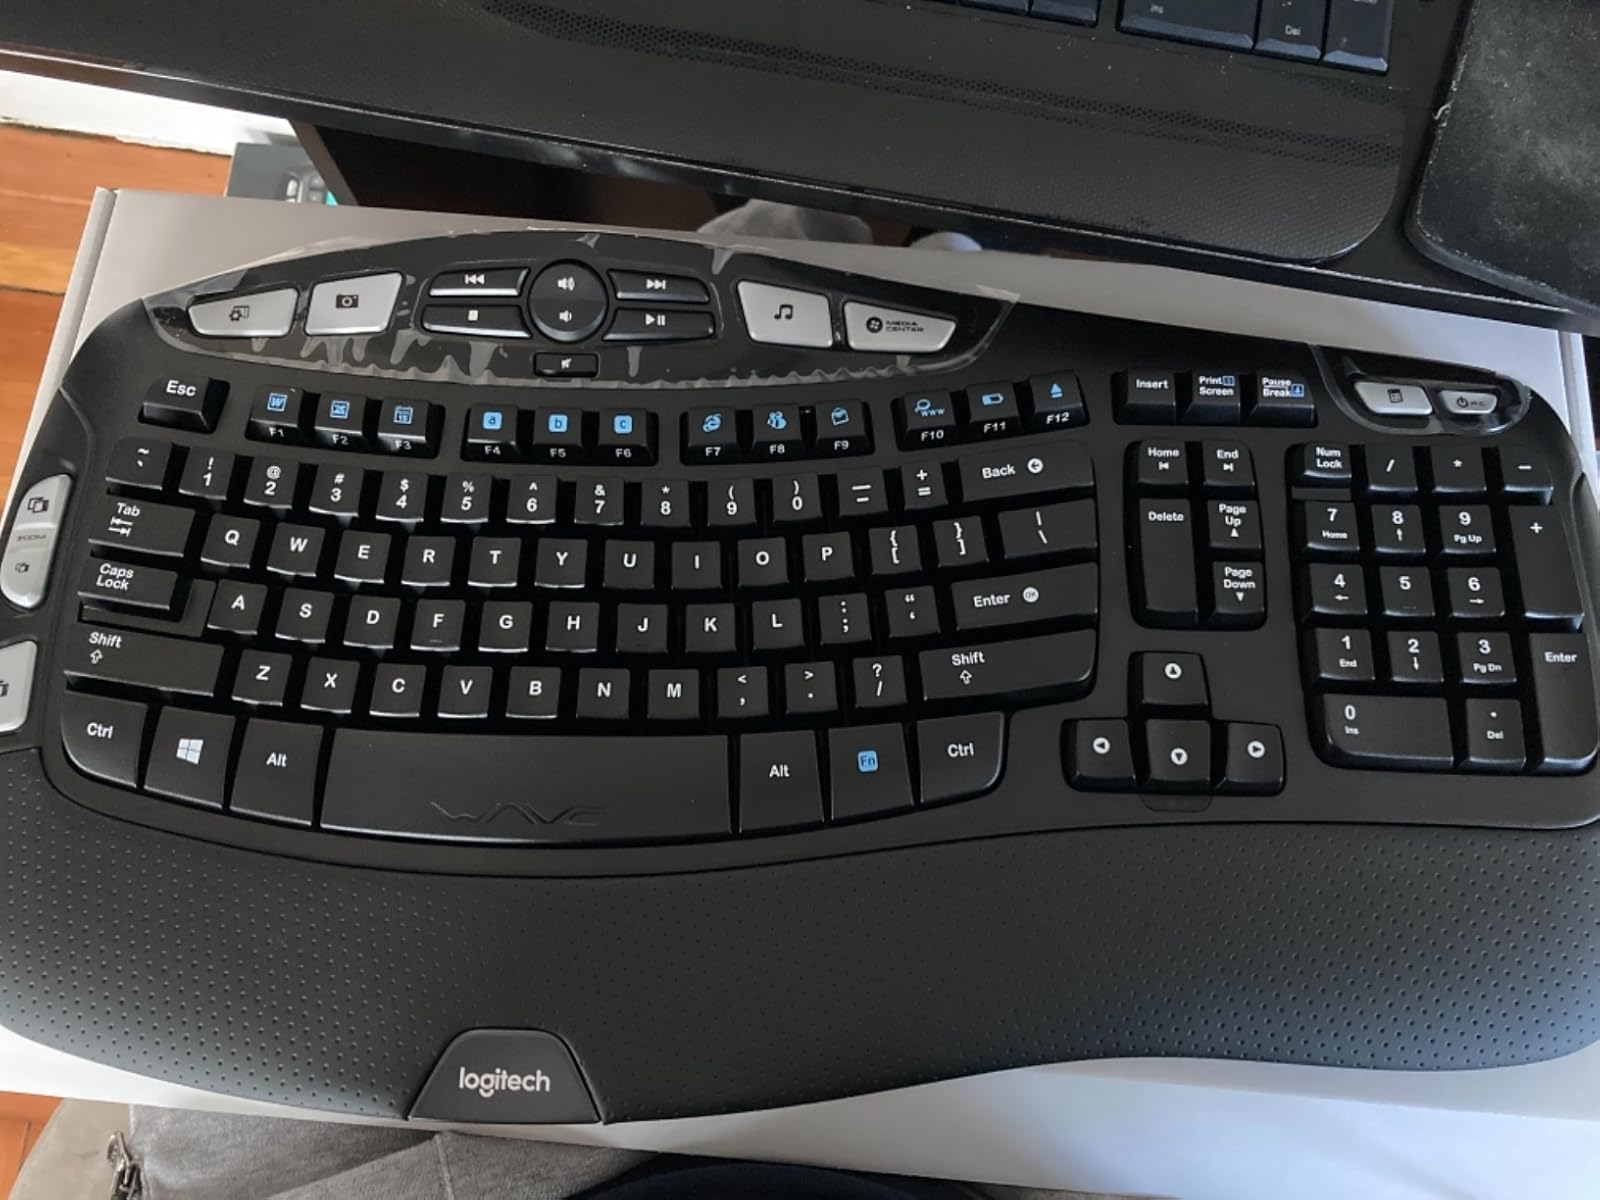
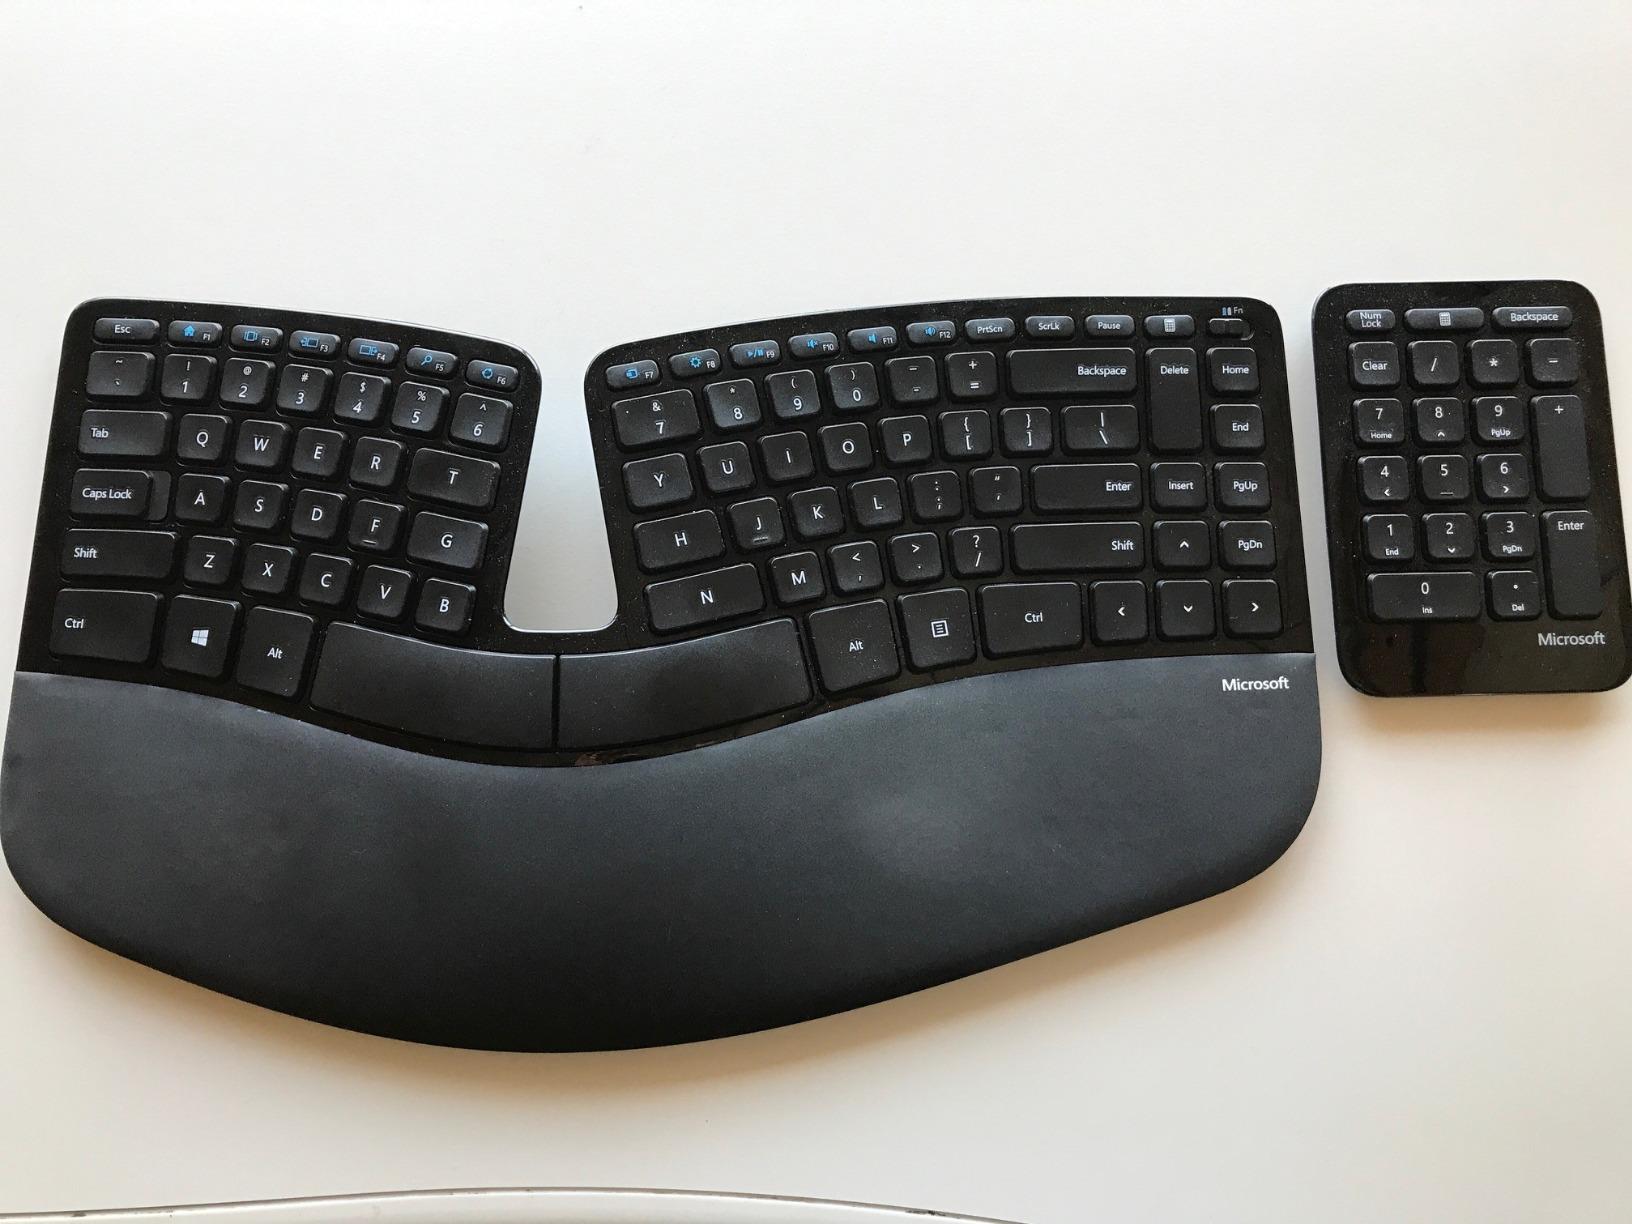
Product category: keyboard
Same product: no